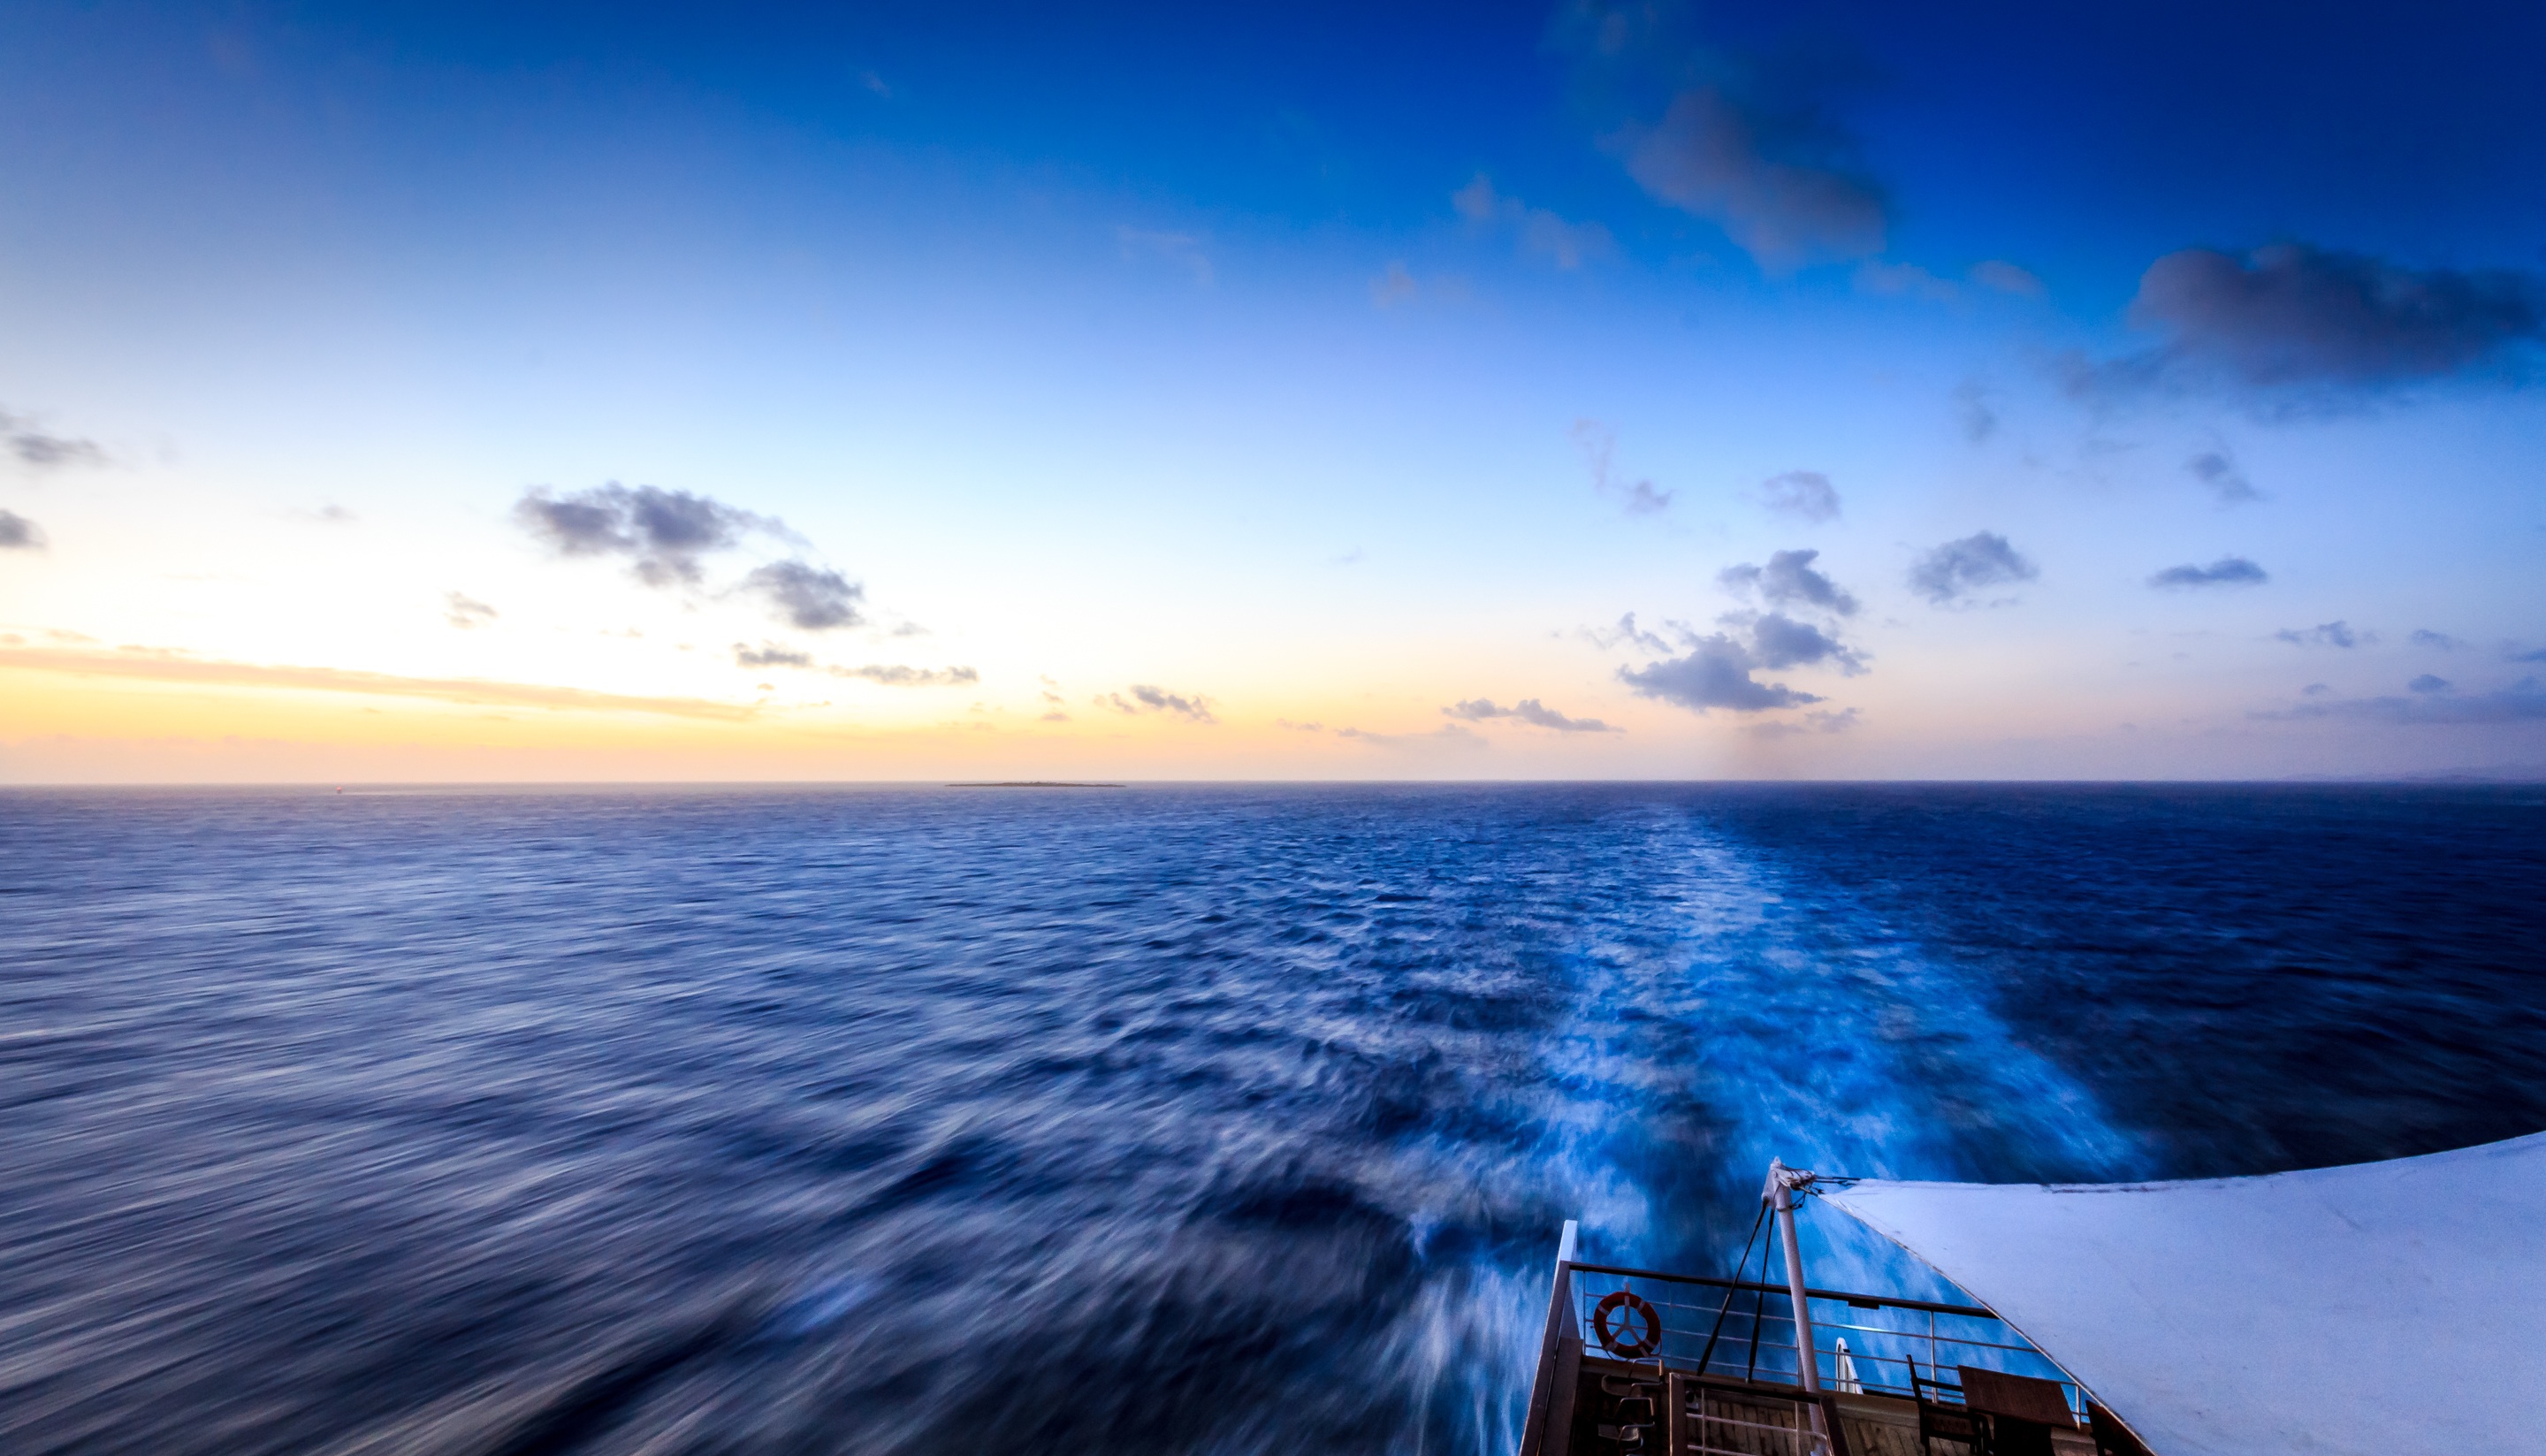
sea, coast, water, ocean, horizon, cloud, sky, sunrise, sunset, boat, sunlight, shore, wave, dawn, ship, dusk, vehicle, cruise ship, cape, boat cruise, wind wave